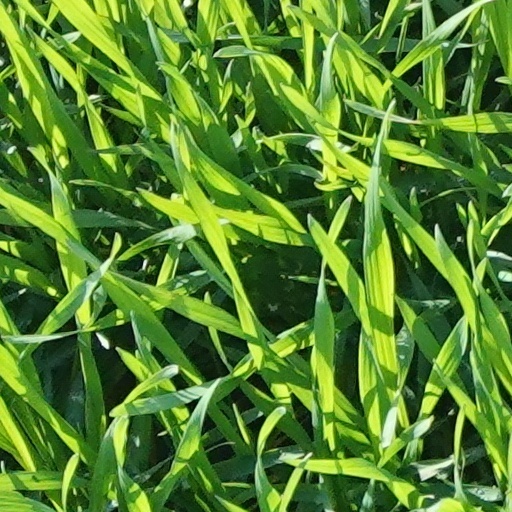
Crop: wheat